Kodava people

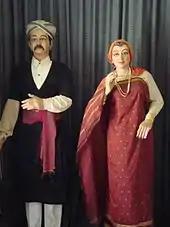
Dolls in Kodava attire

A Kodava woman is called Kodavathi. Kodavas have distinctive dresses, the men wearing wraparound robes called the Kupya (now only seen at ceremonial occasions), and the women with a distinctive style of wearing the sari. The Kodava woman wears a sari with the pleats at the back and the loose end pinned at the right shoulder. The men have many distinctive practices such as carrying ceremonial knives, and martial war dances.